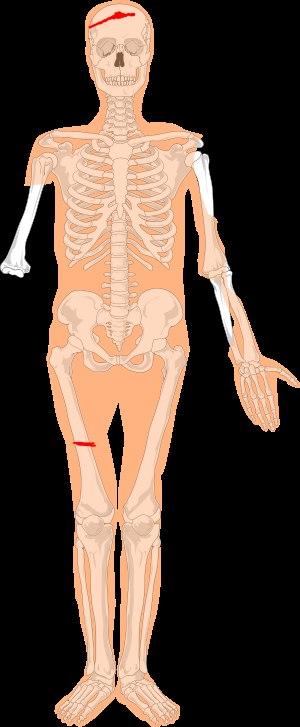
56° 47′ 23″ N, 9° 34′ 11″ E